Birth weight

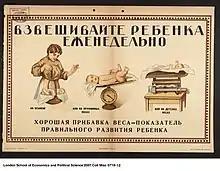
1930 poster from the Soviet Union encouraging mothers to weigh their babies weekly

Environmental factors, including exposure of the mother to secondhand smoke can be a factor in determining the birth weight of child. In 2014, 13% of children exposed to smoke were born with low birth weight compared with 8% of those children born to nonsmokers. Children born to mothers who smoked or were exposed to secondhand smoke are more likely to develop health problems earlier in life such as neurodevelopmental delays.